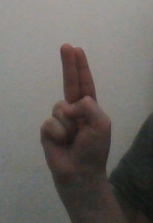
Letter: taa